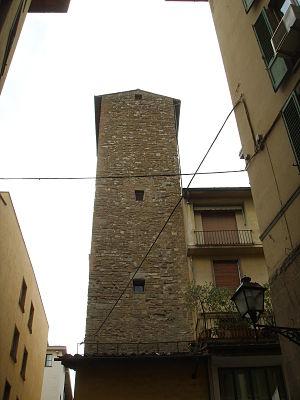
La tour Baldovinetti est une ancienne tour médiévale du centre de Florence, située à Borgo Santi Apostoli au coin de la via Por Santa Maria.